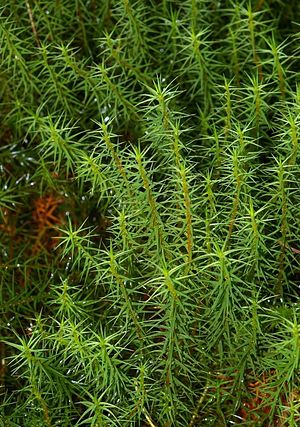
Polytrichopsida
Alm. Jomfruhår (Polytrichum commune)